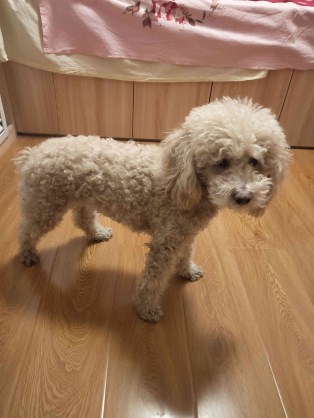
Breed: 7449-n000128-teddy